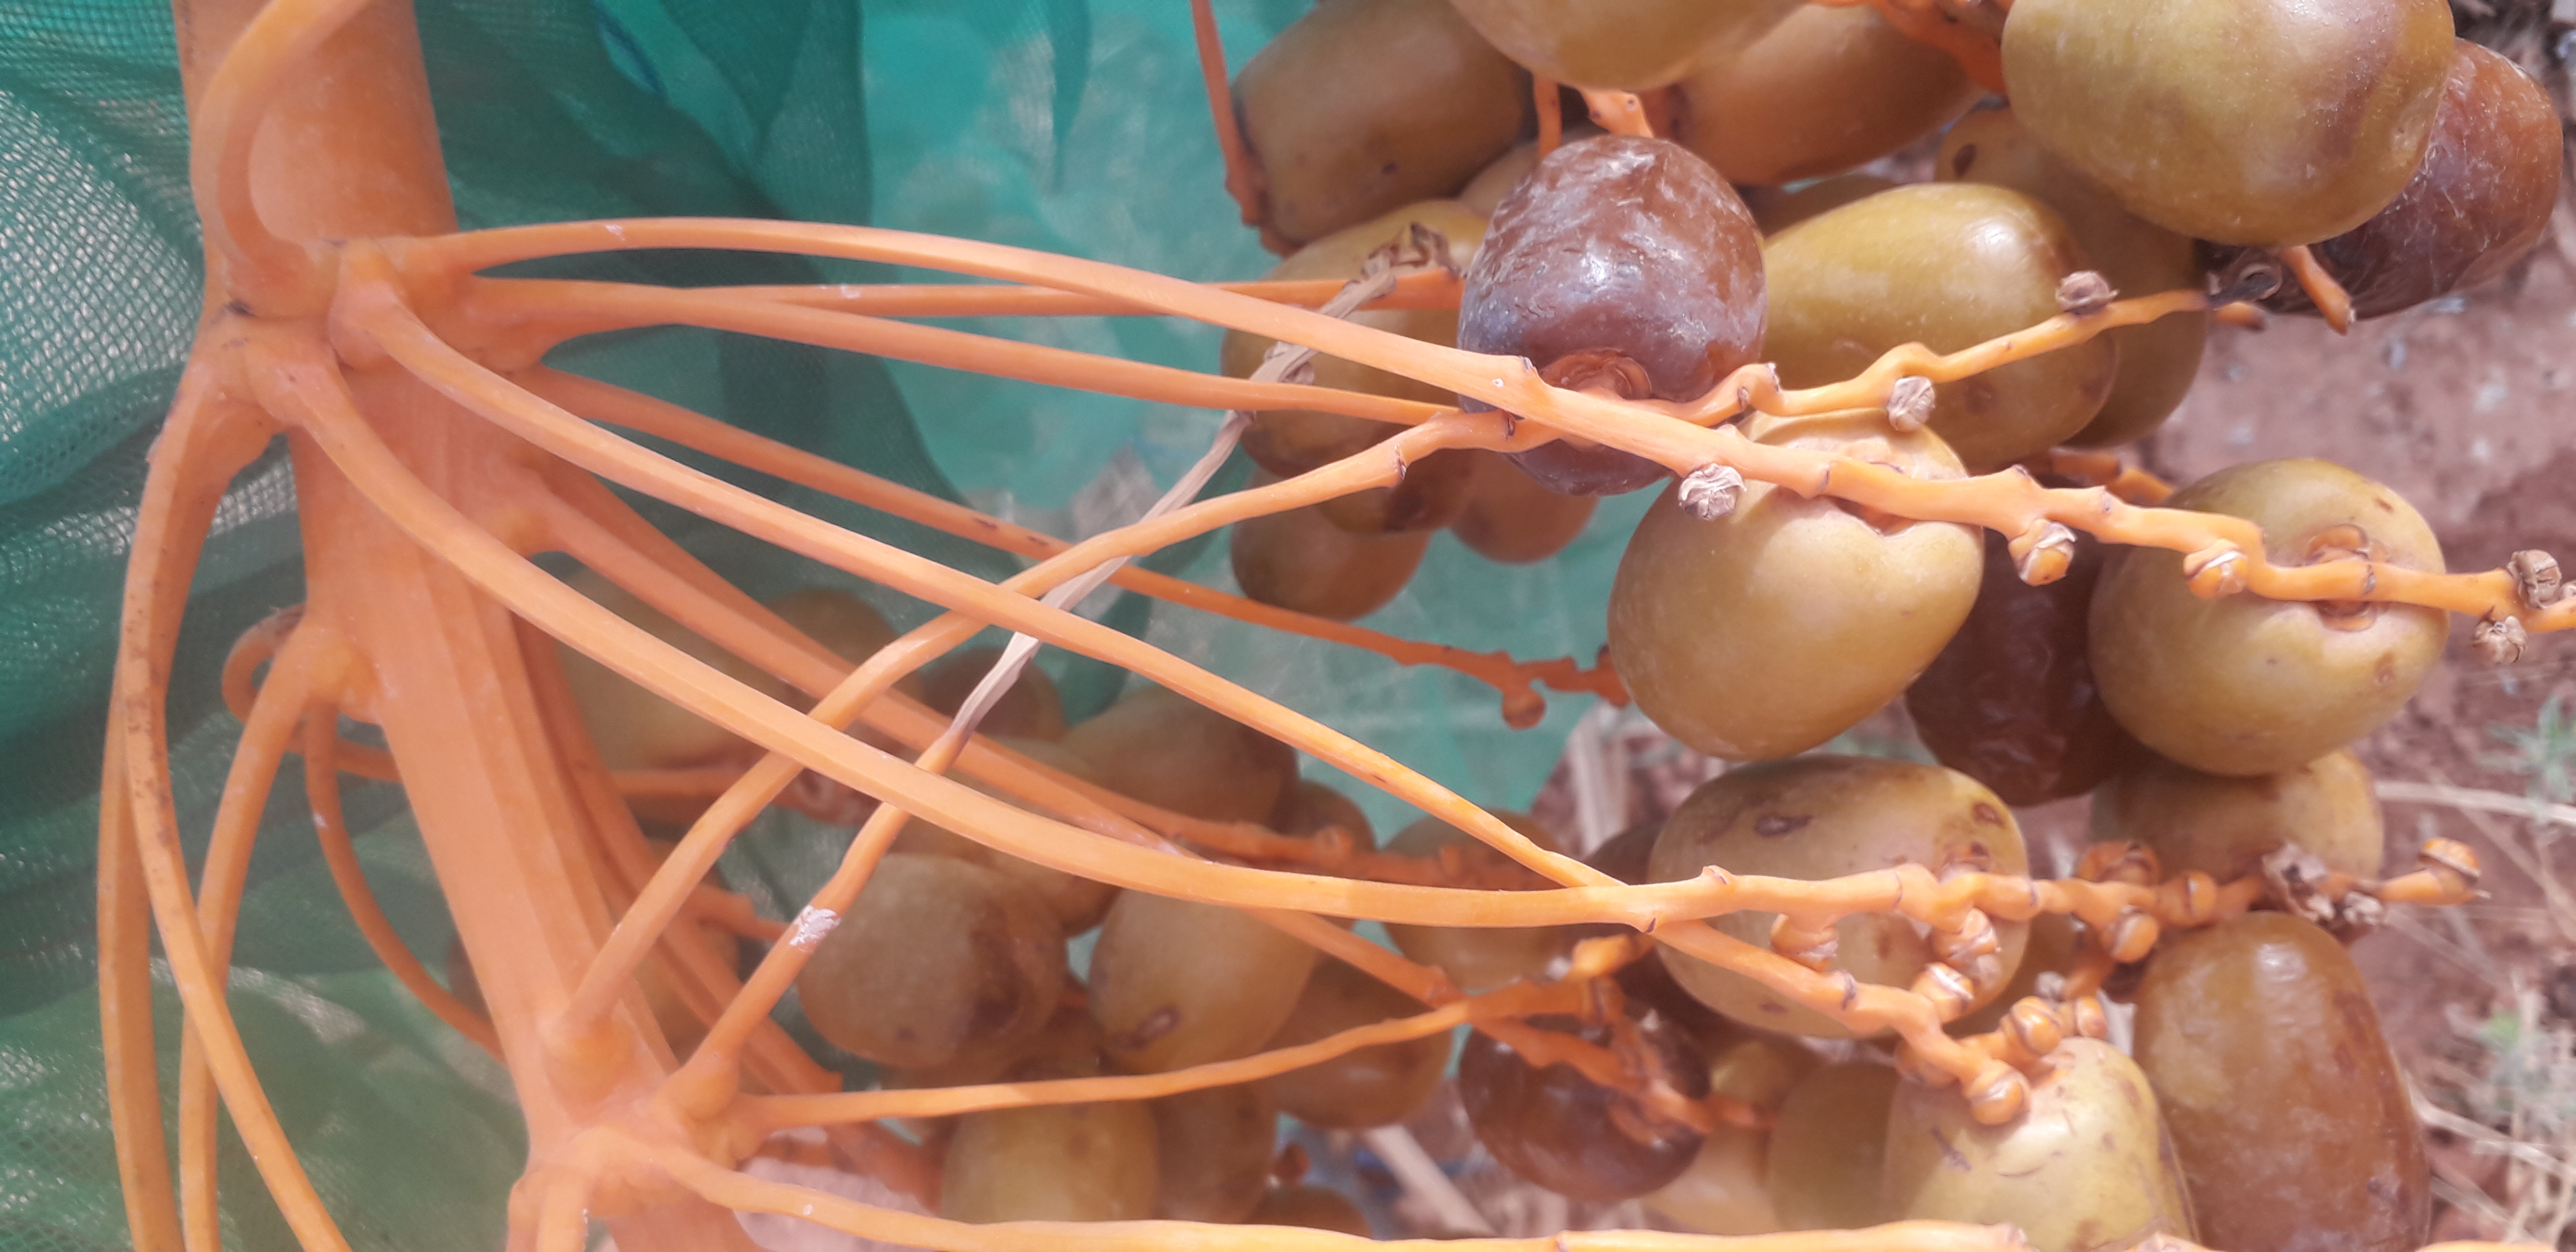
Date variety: Boufagous